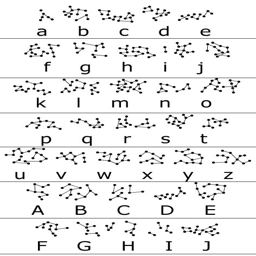
this is a cool font .